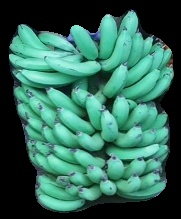
Variety: pachbale
Grade: grade1